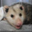
Label: possum